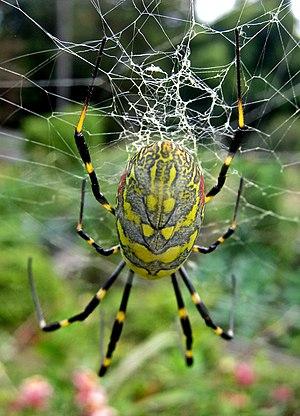
Trichonephila est un genre d'araignées aranéomorphes de la famille des Araneidae.